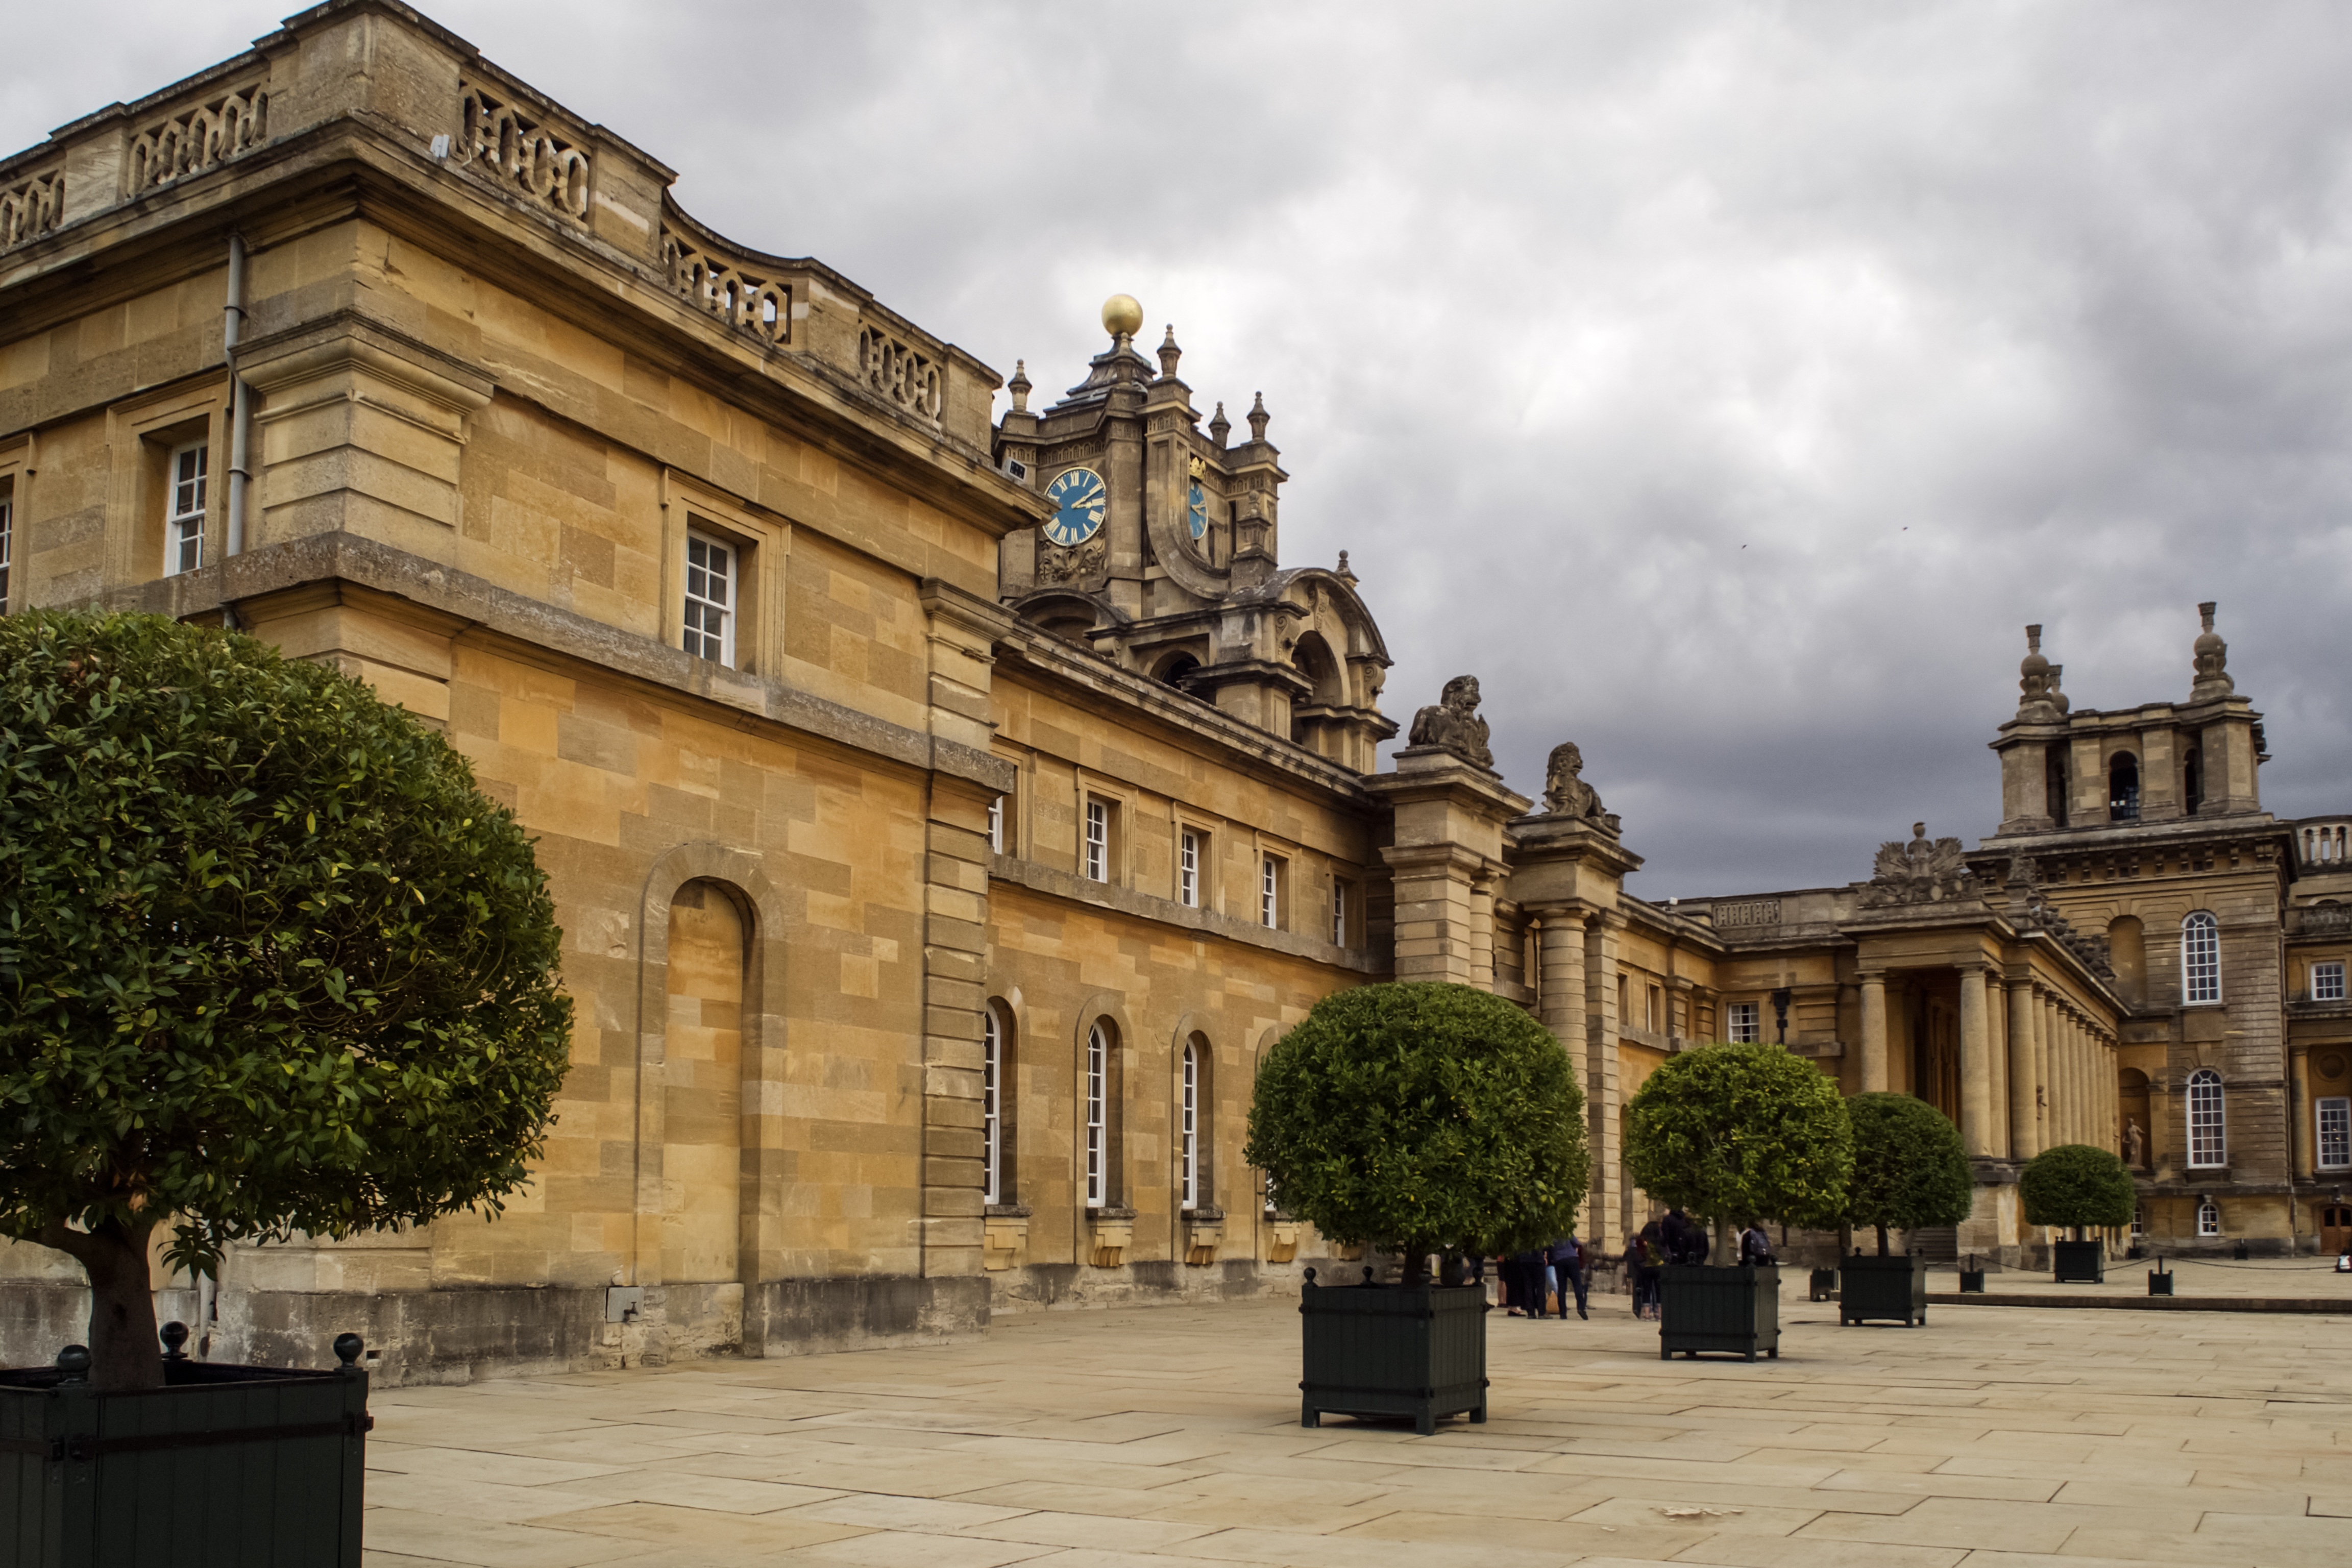
architecture, town, building, chateau, palace, city, downtown, plaza, castle, landmark, facade, world heritage, england, courtyard, town square, tourist attraction, estate, oxfordshire, stately home, woodstock, blenheim palace, jamie spencer churchill, duke of marlborough, treasure houses, ancient history